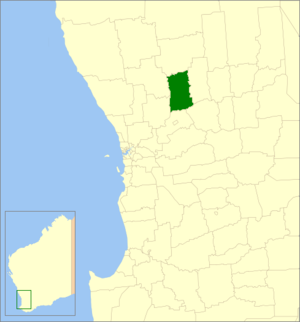
Le Comté de Goomalling est une zone d'administration locale au sud-est de l'Australie-Occidentale en Australie. Le comté est situé à environ 240 kilomètres au nord-est de Perth, la capitale de l'État.